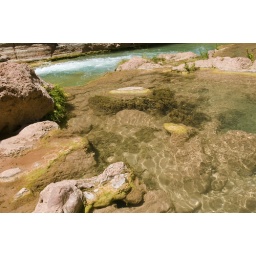
More very clear shallow water in Havasu Creek. The sun makes patterns in the water.